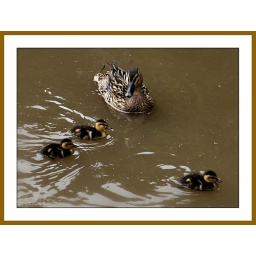
Pity about the colour of the water , mother duck watches over 3 of her babies ..